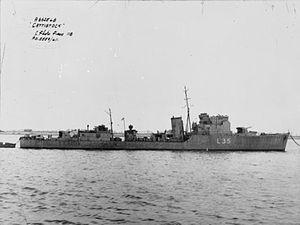
Le HMS Cattistock est un destroyer de classe Hunt de type I de la Royal Navy, qui participa aux opérations navales contre la Kriegsmarine pendant la seconde Guerre mondiale.